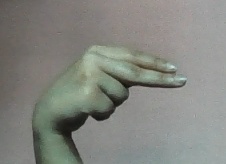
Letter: ain